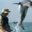
Label: dolphin